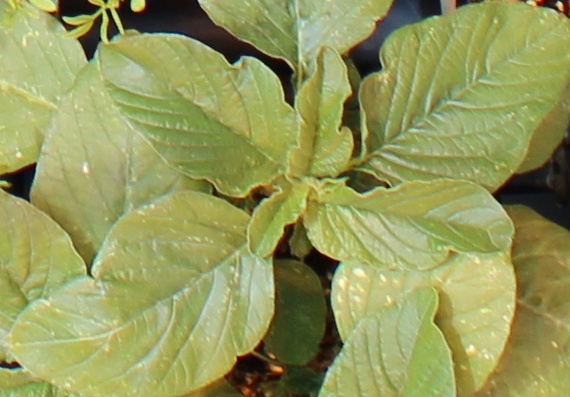
Label: Redroot Pigweed